Hossein Fatemi

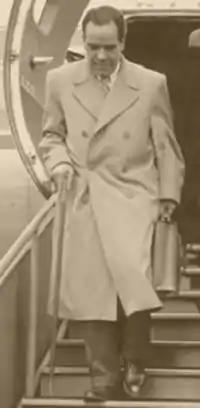
Fatemi after a trip to France

After graduation, Fatemi returned to Iran and became instrumental in launching the daily titled "Bākhtar (West)" in Isfahan. From its founding in 1949, Fatemi was an active member of the Iranian National Front, the democratic and nationalist movement of Mosaddegh. Later the daily was moved to Tehran and began to be the mouthpiece of the front. He also contributed to a Tehran-based weekly newspaper, "Mard-i Imruz", which was owned by his confidant, Mohammad Masud. Fatemi was one of 19 Mosaddegh supporters who organized a protest at the Marble Palace in October 1949 after they could not secure a seat in the Parliament in the elections.